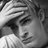
Emotion: sad